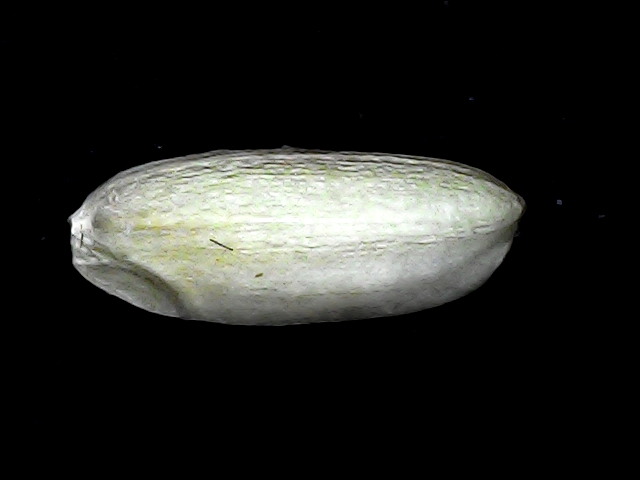
Rice variety: BR22